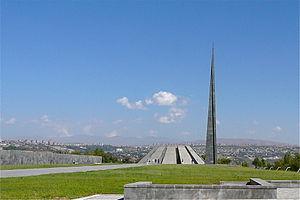
La liste de mémoriaux du génocide arménien présente de manière non exhaustive, des mémoriaux du génocide arménien à travers le monde.